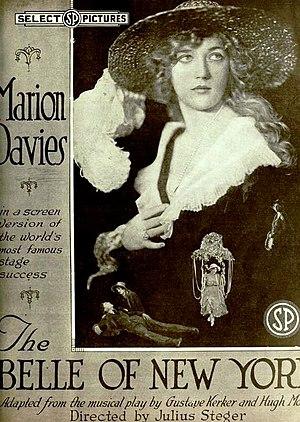
The Belle of New York est un film américain réalisé par Julius Steger et sorti en 1919.